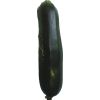
Label: Zucchini dark 1